Harry Chauvel

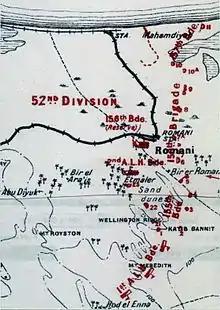
Romani defences at nightfall 3 August 1916: deployments of the 52nd (Lowland) Division's infantry brigades in a line of redoubts 1 to 11 and 21 to 23, with the 1st and 2nd Light Horse Brigades extending the line of defence towards Hod el Enna

Chauvel assumed command of the newly formed Anzac Mounted Division on 16 March 1916, the day after it relieved the 1st Division on the Suez Canal defences. Chauvel was again mentioned in despatches for his part in the defence of the Canal. His division was committed to No. 3 Section of the Suez Canal Defences, the northern part of the Canal, under Major General Herbert Lawrence. Arrangements were far from ideal. The mounted troops were parcelled out so that only two brigades of the Anzac Mounted Division remained under Chauvel's command. The 3rd Light Horse Brigade had been placed under No. 2 Section by General Sir Archibald Murray GOC Egyptian Expeditionary Force (EEF). Lawrence was too far away to control the battle, especially once the telephone lines were cut. Murray, in Ismailia, was even further back.